Alexander Henry Boswall MacGowan

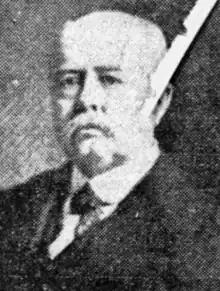

Alexander Henry Boswall MacGowan (April 14, 1850 – April 23, 1927) was a businessman and political figure in British Columbia. He represented Vancouver City from 1903 until his defeat in the 1916 provincial election in the Legislative Assembly of British Columbia as a Conservative. In his last year in office, he served as the deputy speaker of the Legislature. His name also appears as Alexander Henry Boswell MacGowan in some sources.